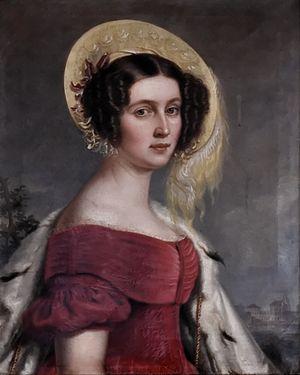
Thérèse de Saxe-Hildburghausen. Huile sur toile, v 1810. Exposée au château Nymphembourg, Munich
Thérèse Charlotte Louise Frédérique Amélie de Saxe-Hildburghausen, princesse de Saxe-Hildburghausen puis, par son mariage, reine de Bavière, est née le 8 juillet 1792 à Seidingstadt, dans le duché de Saxe-Hildburghausen, et décédée le 26 octobre 1854 à Munich, en Bavière. Membre de la branche albertine de la maison de Wettin, elle est reine de Bavière de 1825 à 1848.